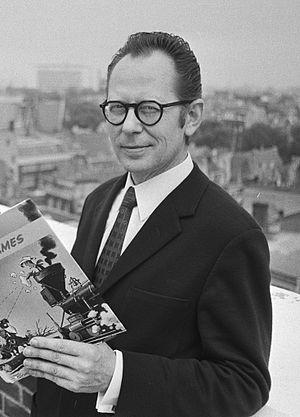
Maurice de Bevere, dit Morris, né le 1ᵉʳ décembre 1923 à Courtrai et mort le 16 juillet 2001 à Bruxelles, est un auteur de bandes dessinées belge connu comme créateur en 1946 de Lucky Luke, série populaire qu'il a dessinée jusqu'à sa mort, seul ou en collaboration avec divers scénaristes, dont René Goscinny. Il a qualifié pour la première fois la bande dessinée de « neuvième art » dans le journal Spirou, en 1965.
Spirou est un périodique de bande dessinée belge francophone hebdomadaire dans lequel sont ou ont été publiées plusieurs séries dont certaines ont marqué le neuvième art comme Spirou et Fantasio, Lucky Luke, Buck Danny, Boule et Bill, Gaston, Les Schtroumpfs ou encore Les Tuniques bleues.
Lucky Luke est une série de bande dessinée belge de western humoristique créée par le dessinateur belge Morris dans l'Almanach 1947, un hors-série du journal Spirou publié en 1946. Morris est aidé, à partir de la neuvième histoire, par plusieurs scénaristes, dont le plus fameux est René Goscinny. Depuis la mort de Morris en 2001, le dessin est assuré par Achdé.